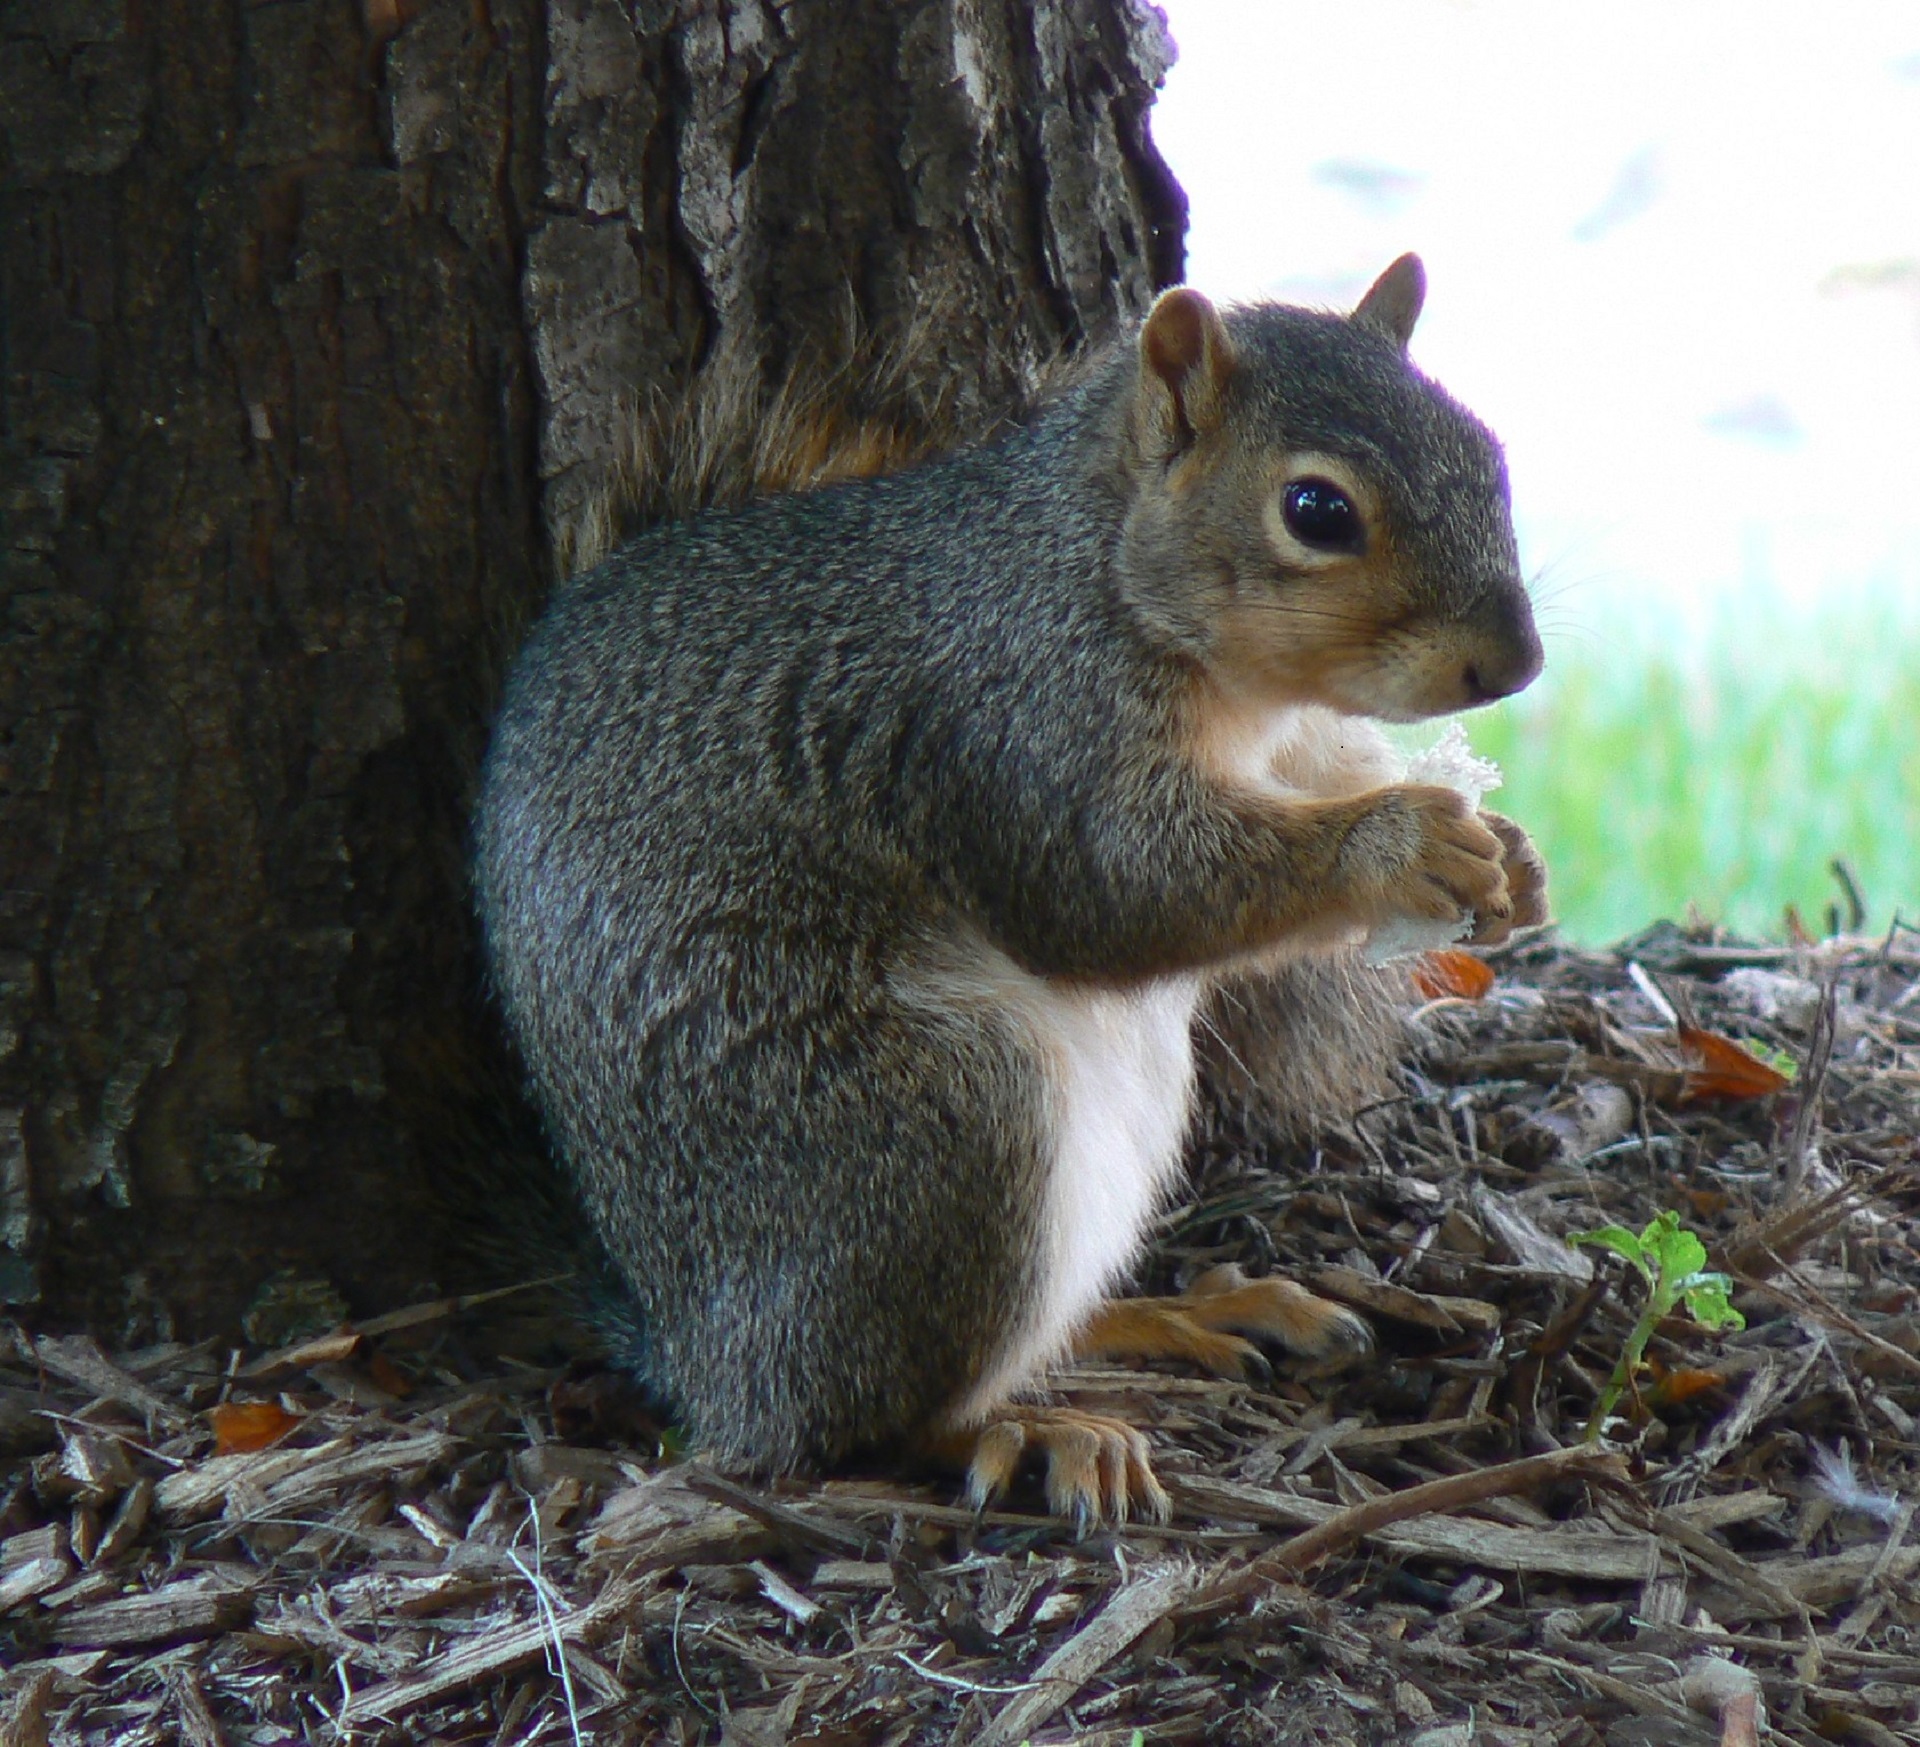
grass, ground, cute, looking, wildlife, portrait, mammal, squirrel, nut, close, rodent, fauna, eating, whiskers, furry, vertebrate, chipmunk, common squirrel, furry tail, fox squirrel